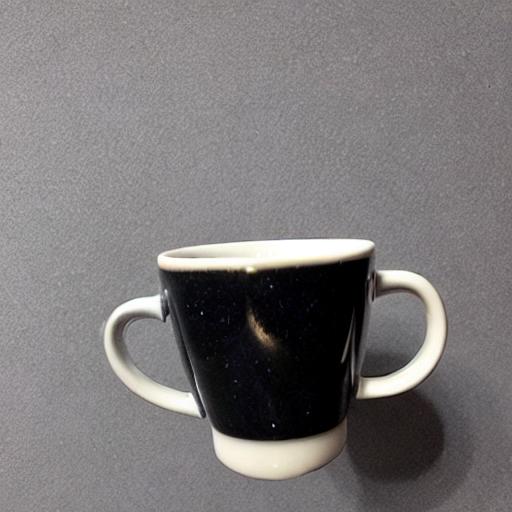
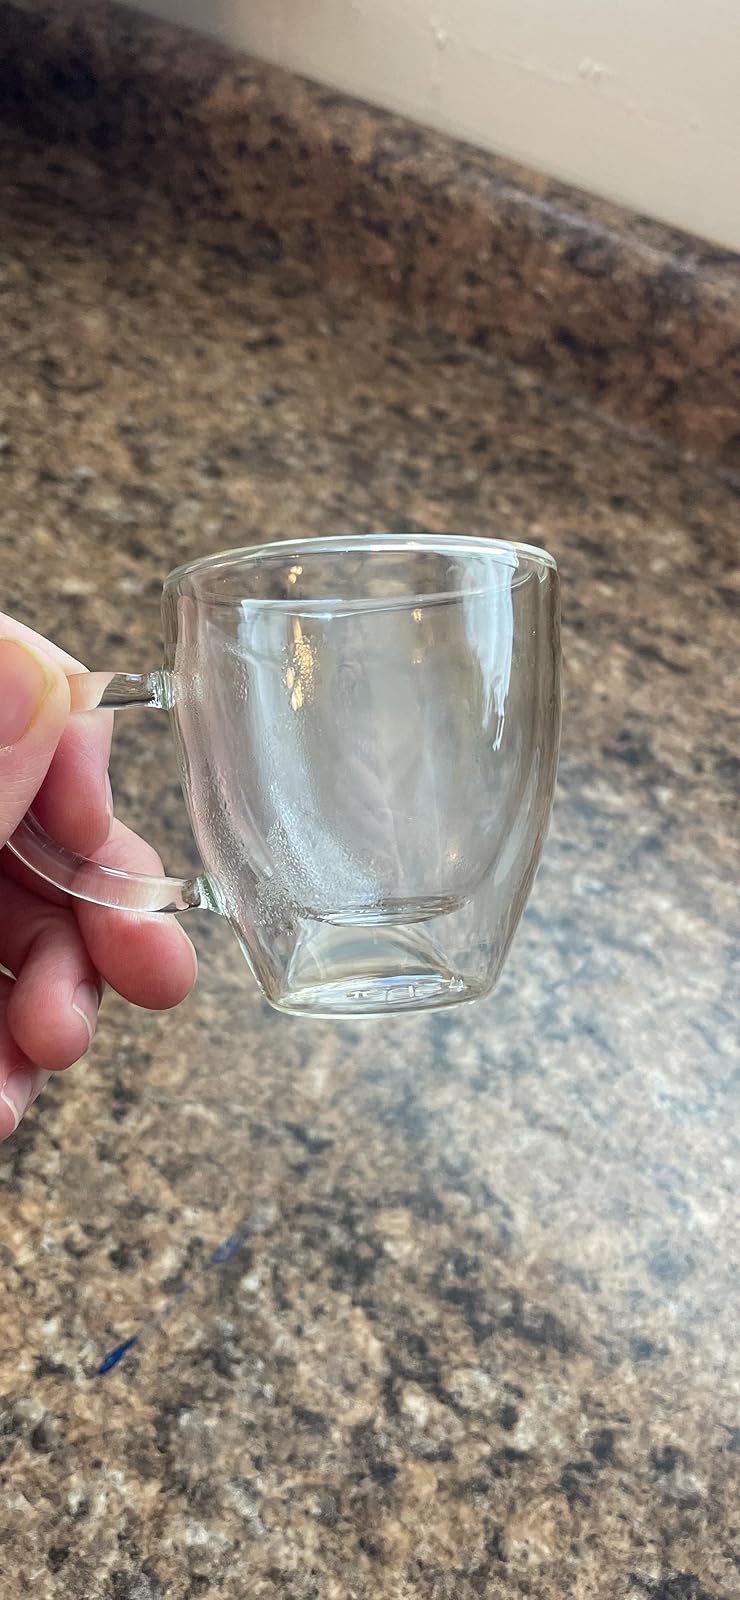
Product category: items_mug
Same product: no